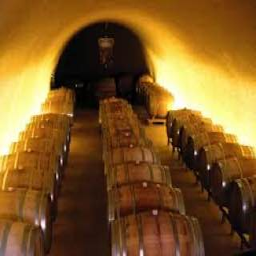
The Prince of Liechtenstein's wine cellars